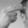
ASL letter: H